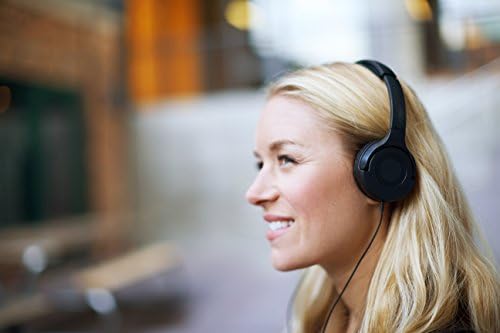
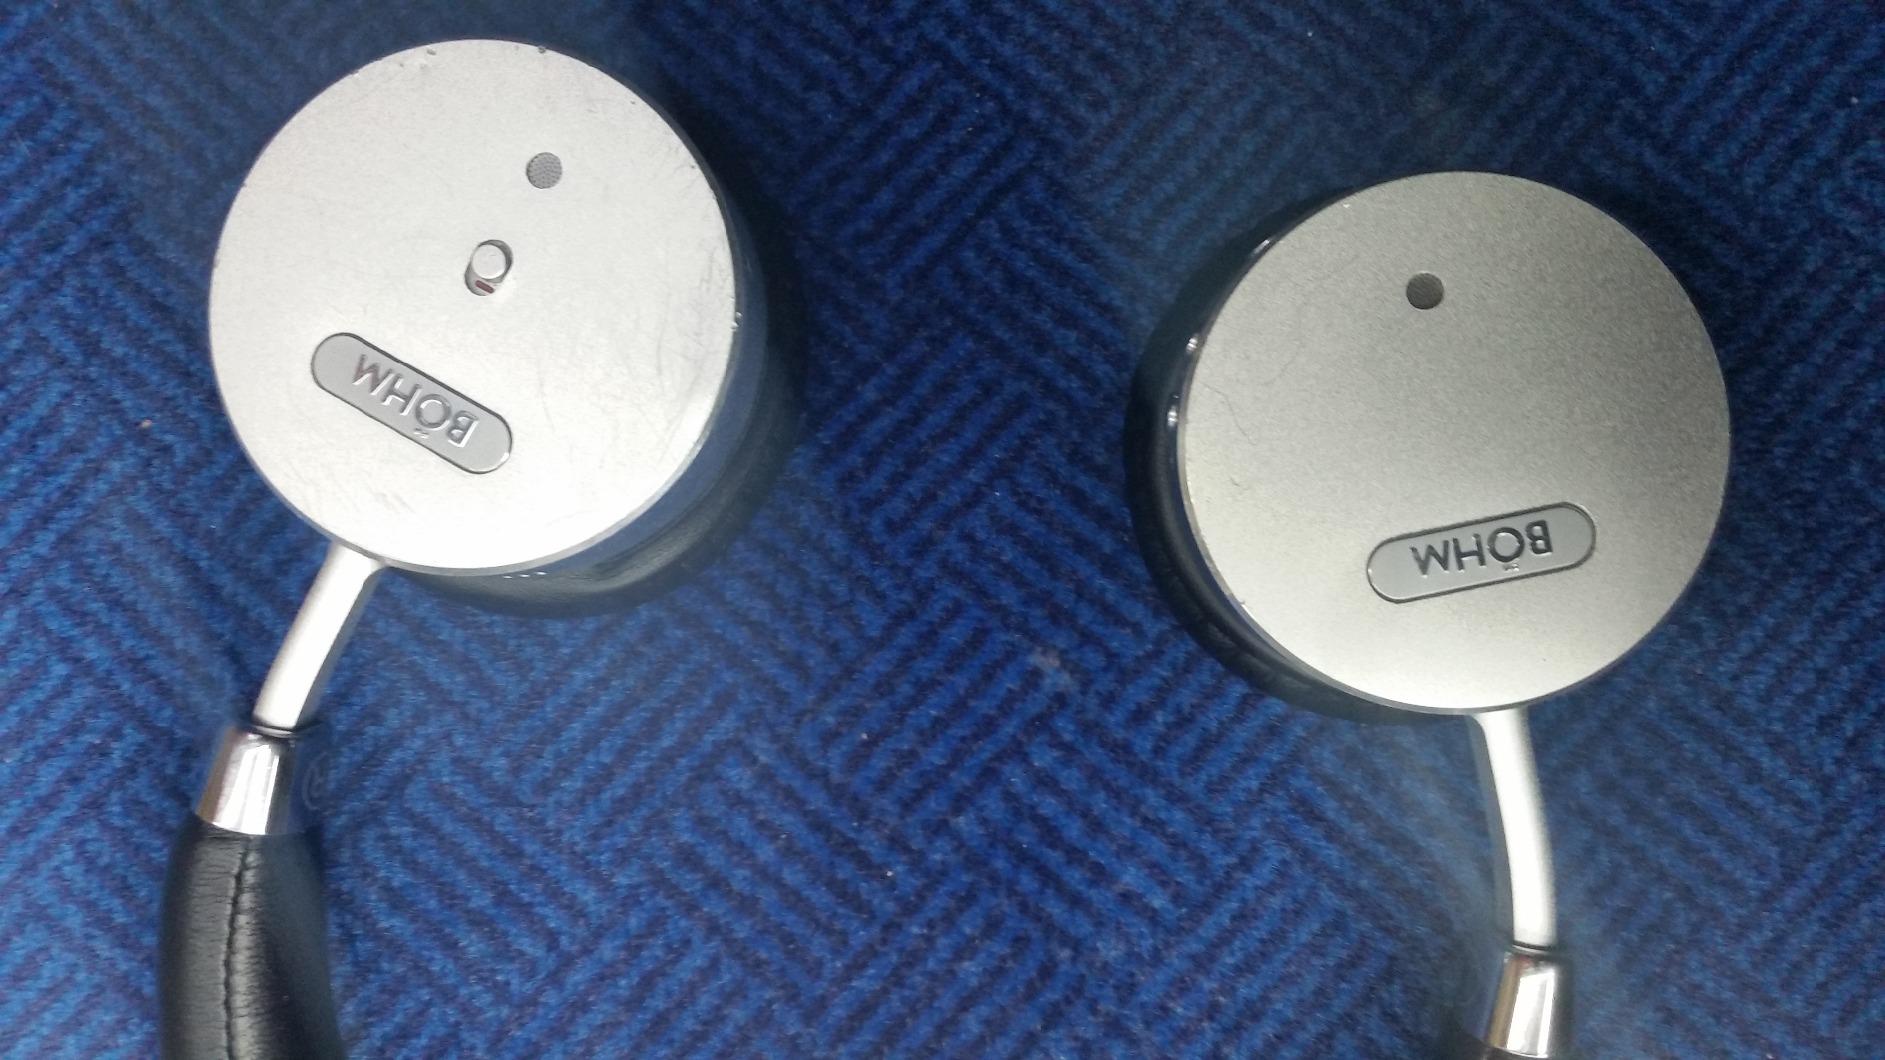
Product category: headphones
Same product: no